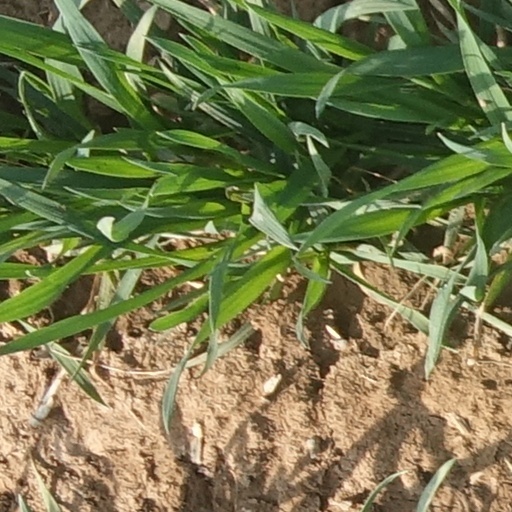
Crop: wheat